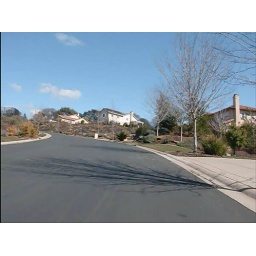
Screenshot of ride video from handlebar mounted camera on road bike.Aberdeen Lane in El Dorado Hills, CA